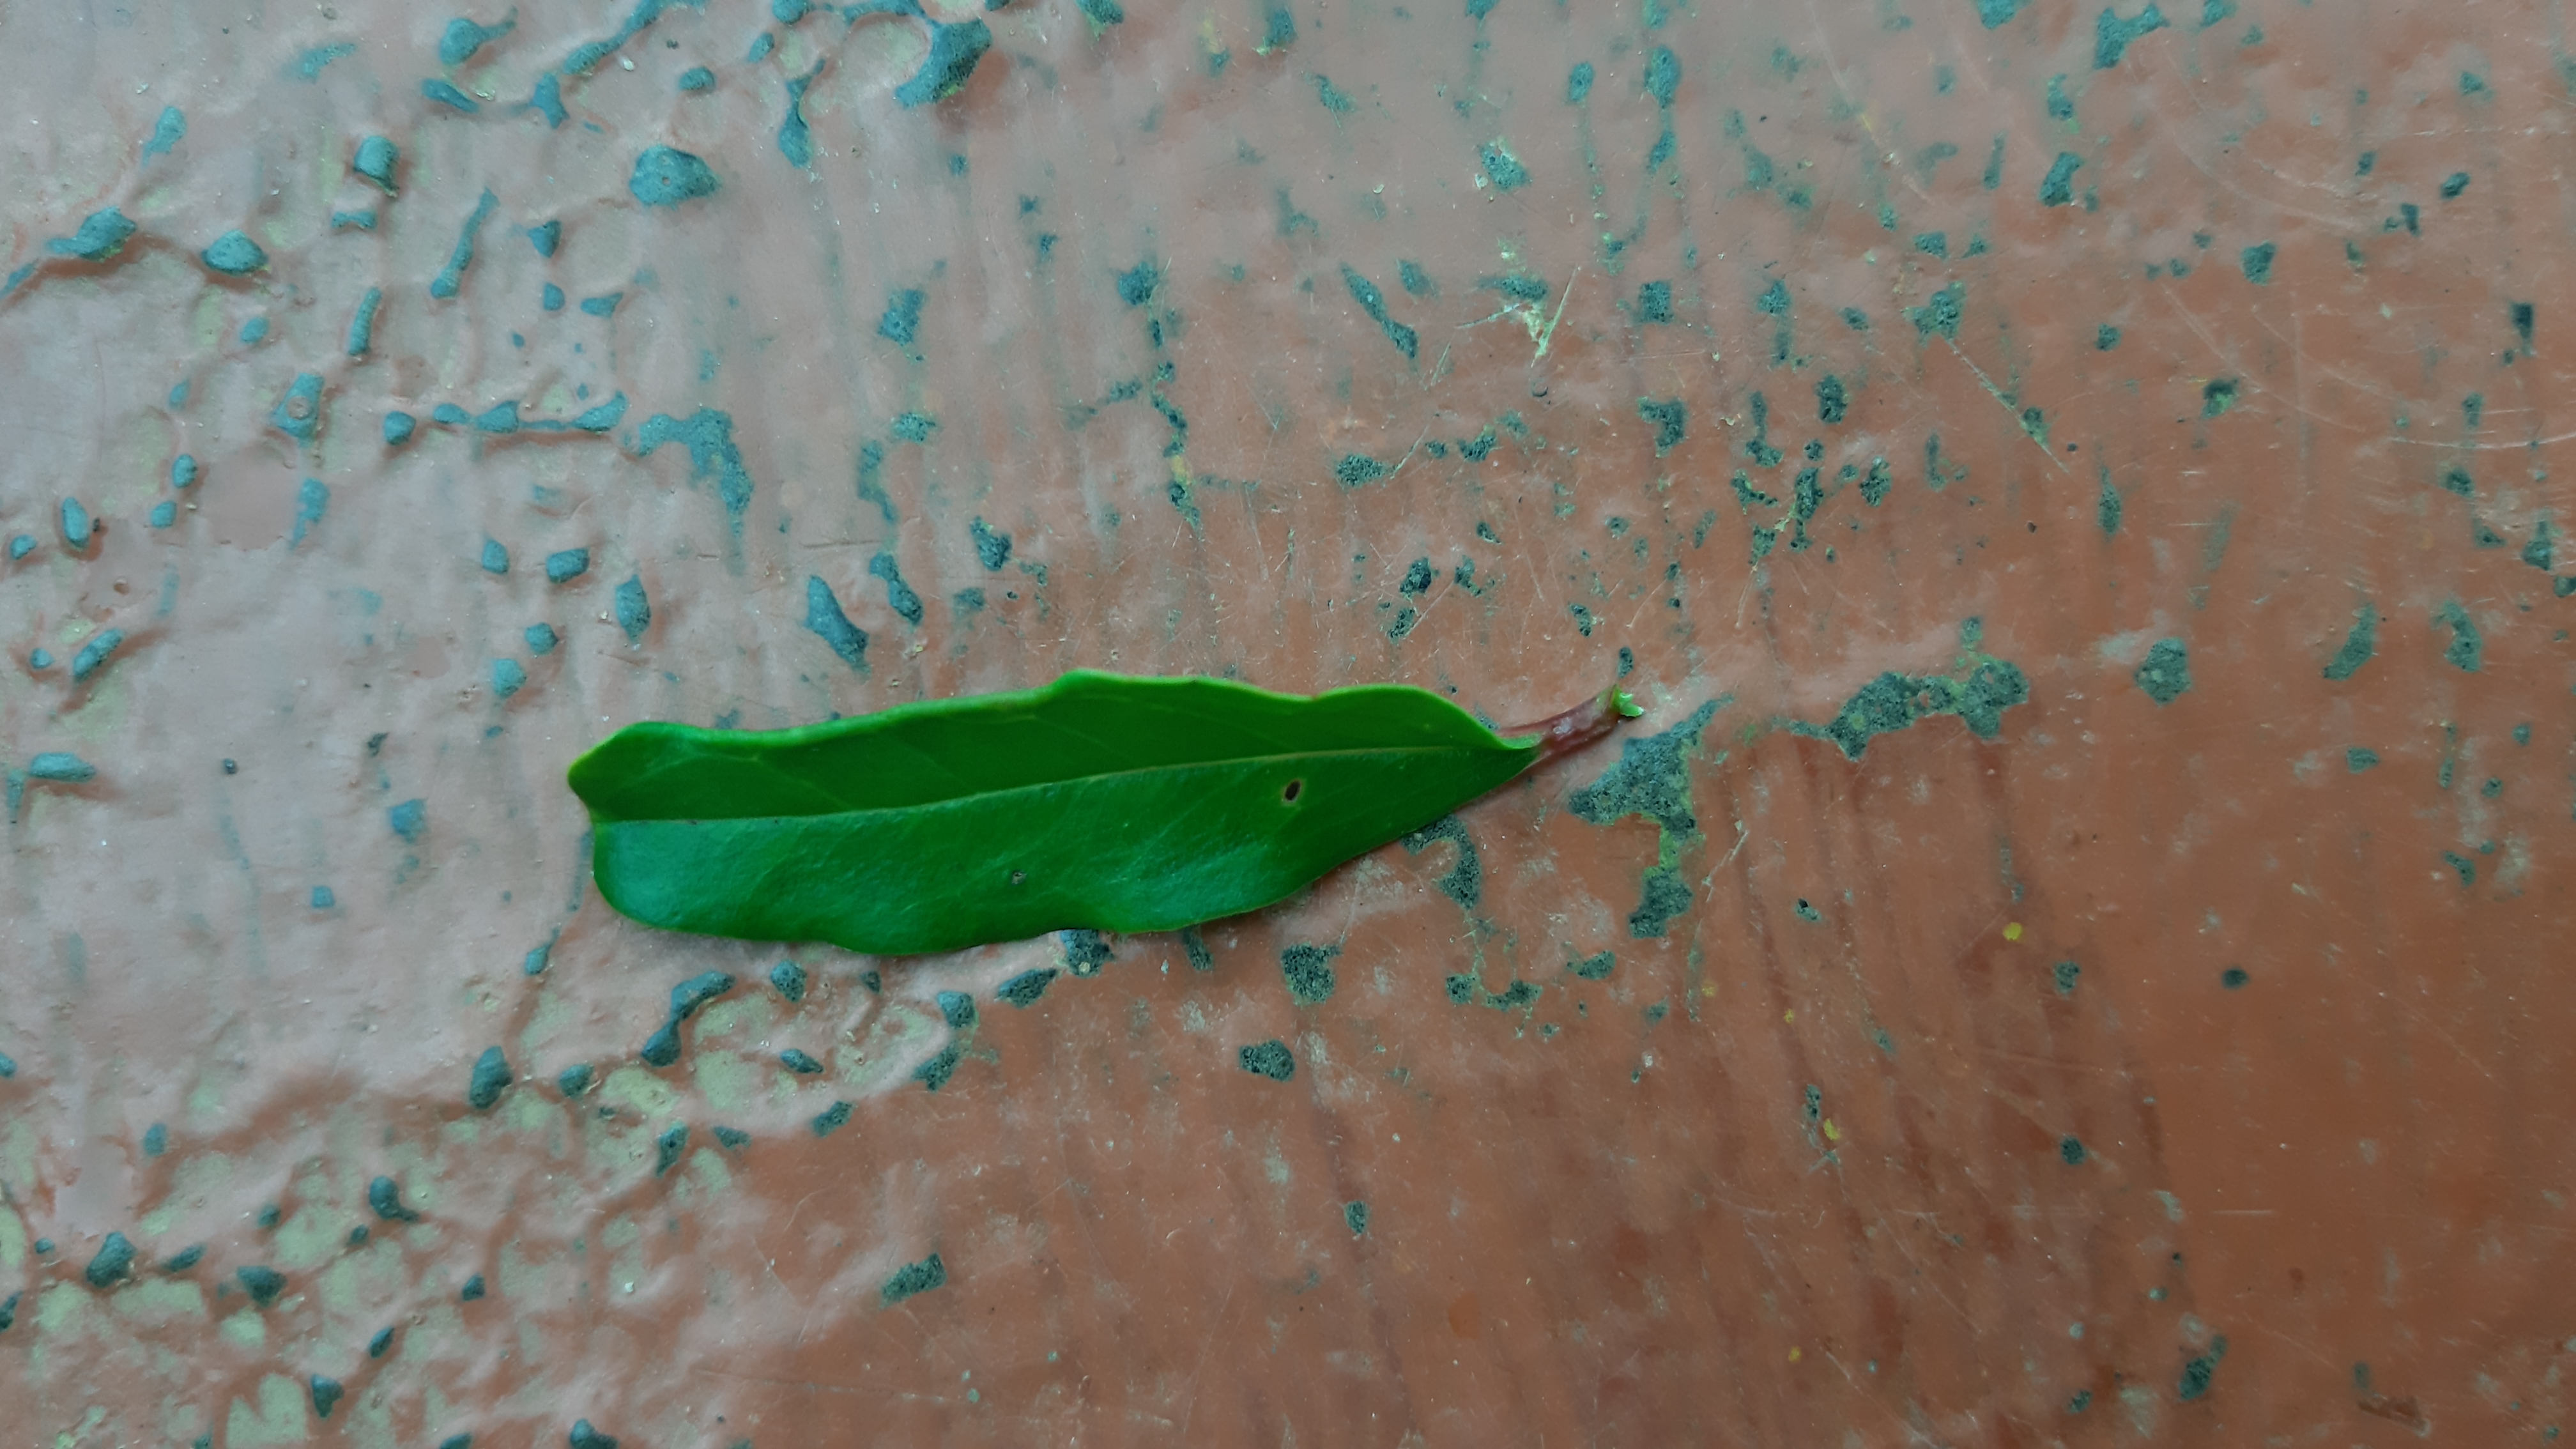
Plant: Pomoegranate